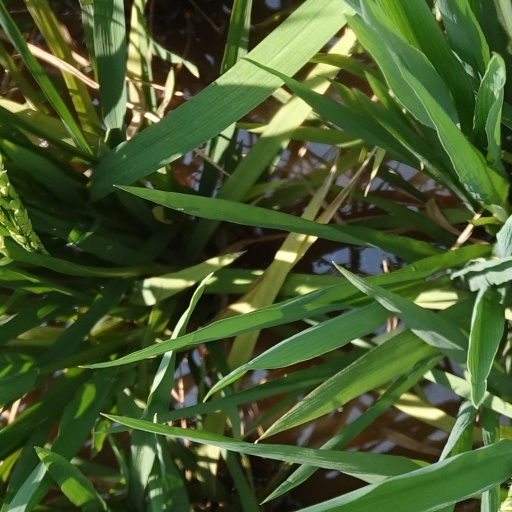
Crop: rice